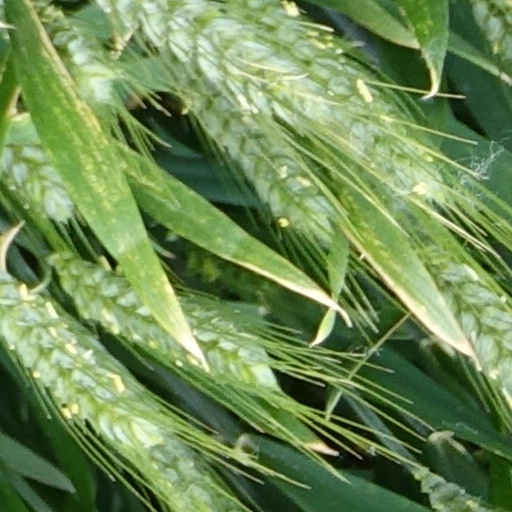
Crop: wheat